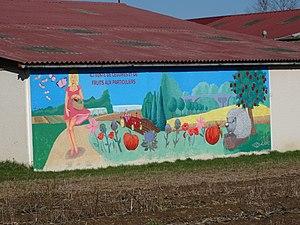
Fresque murale à Argentières. .(Seine-et-Marne, région Île-de-France).
Argentières est une commune française située dans le département de Seine-et-Marne, en région Île-de-France.